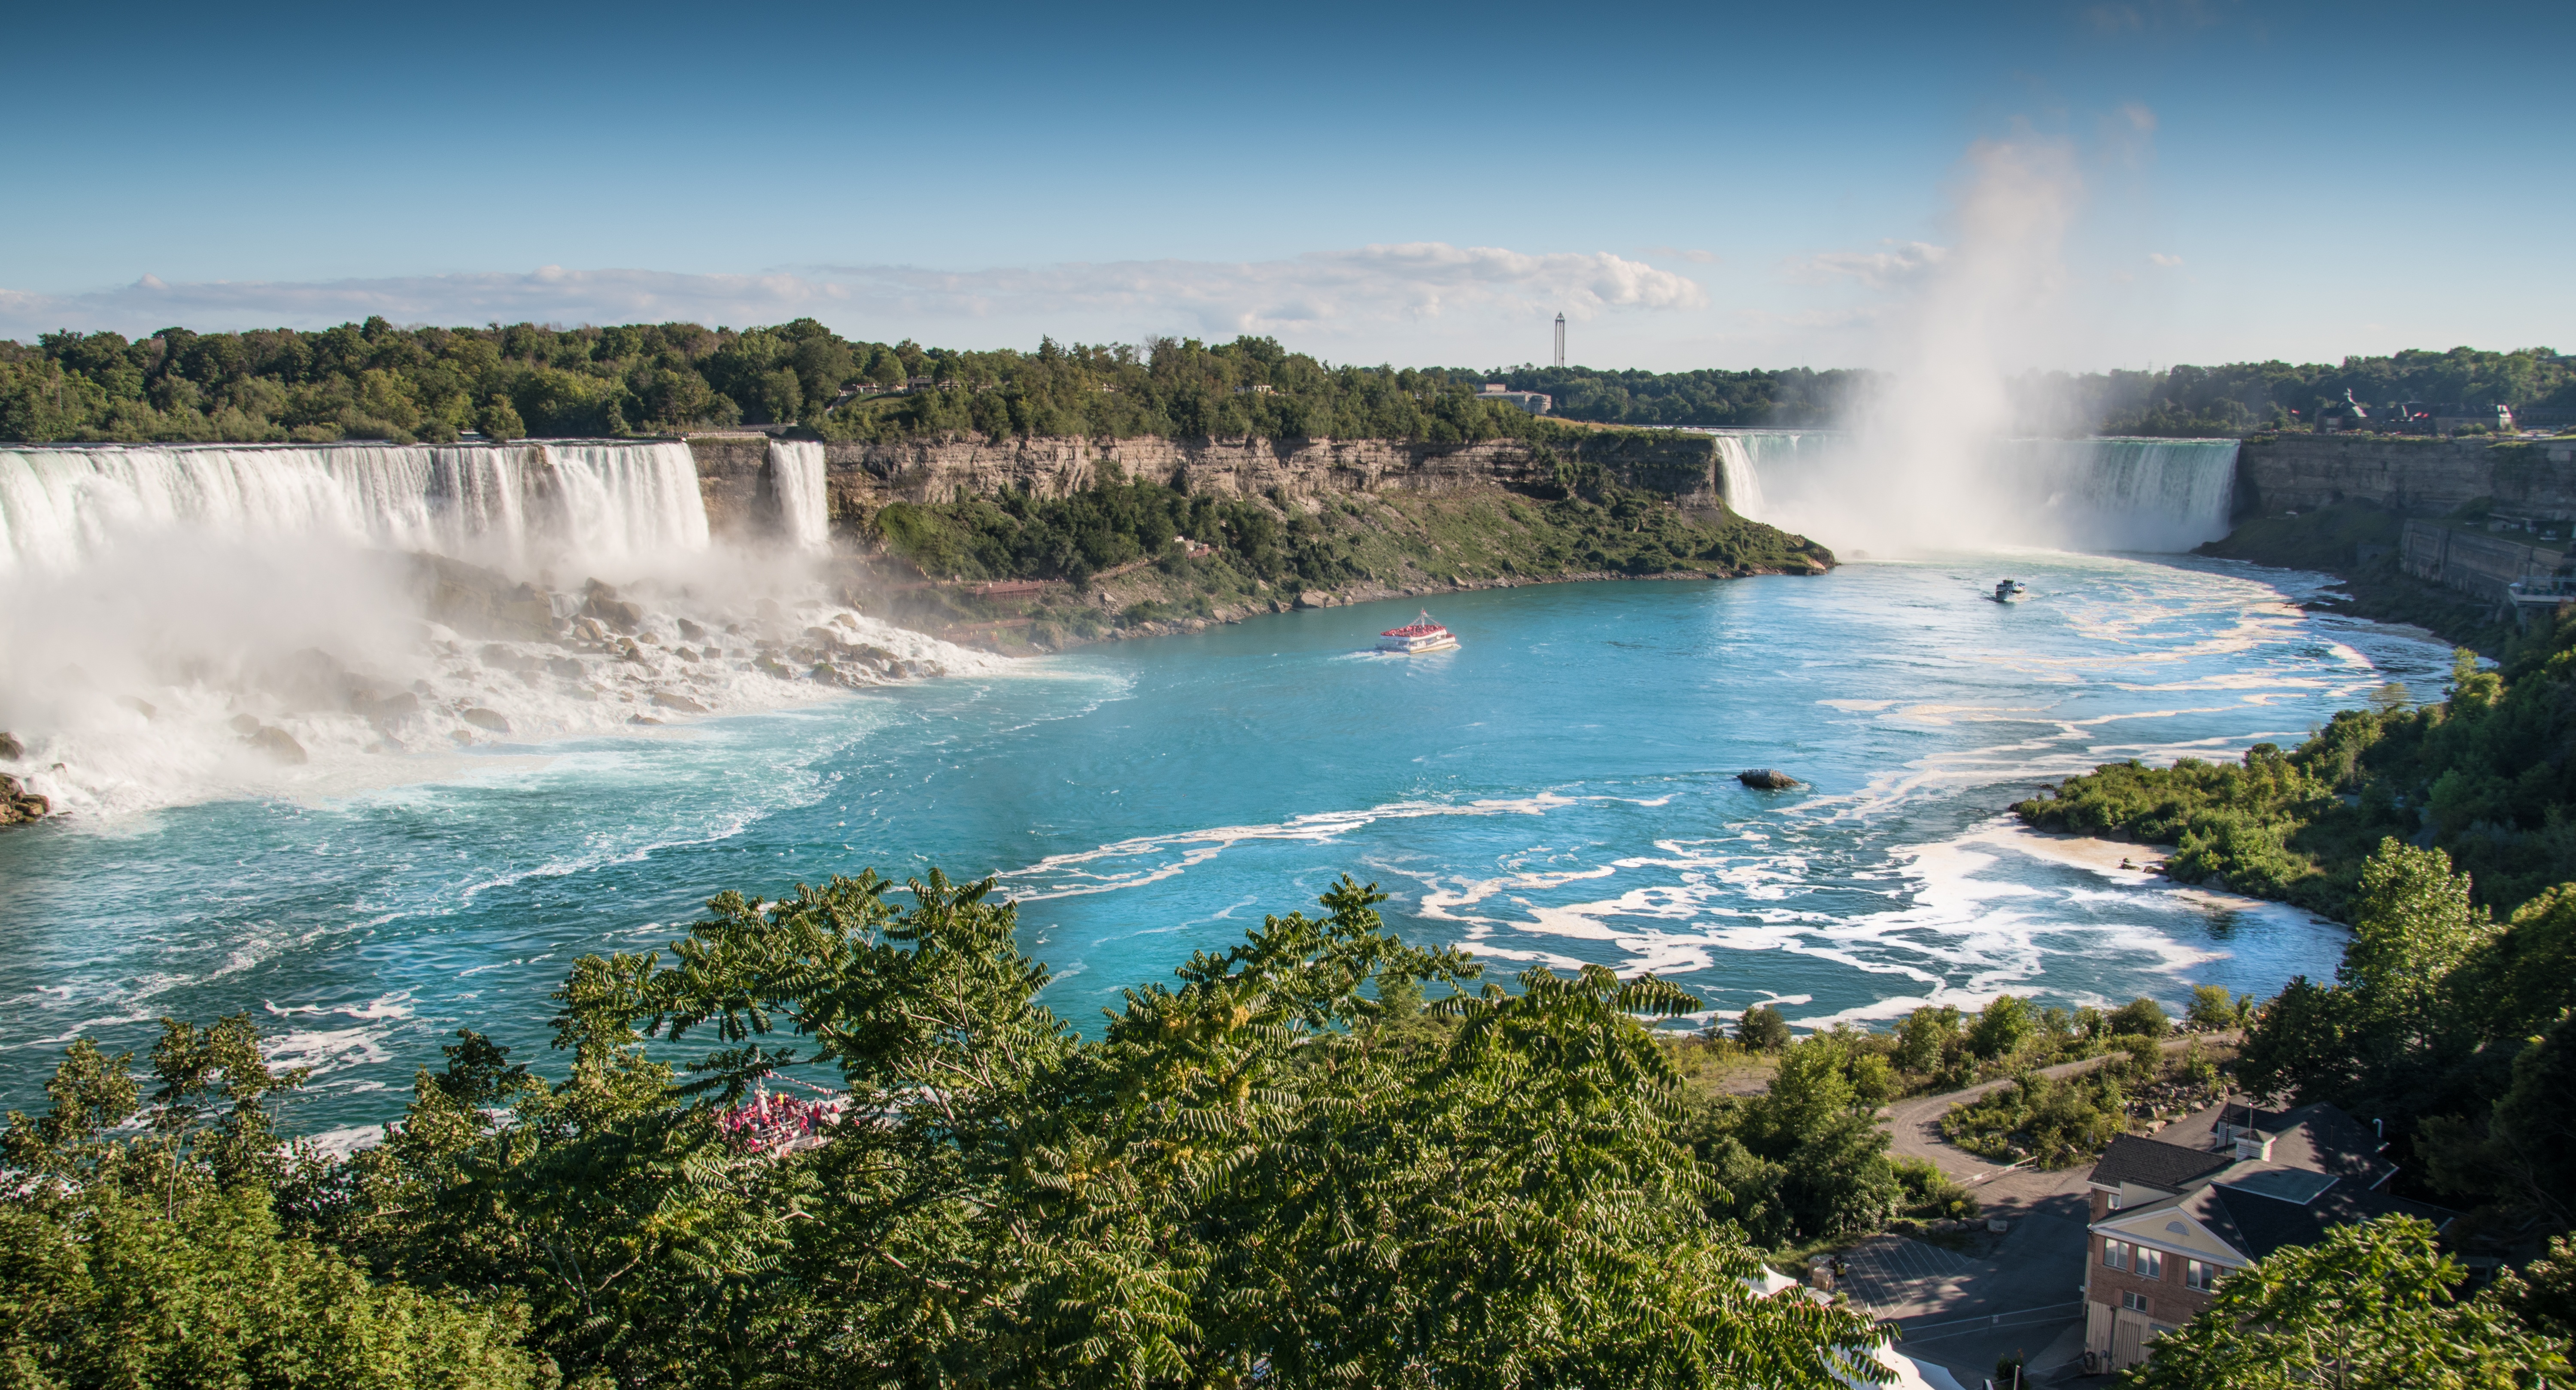
sea, coast, water, waterfall, vacation, spray, park, usa, bay, sightseeing, tourism, terrain, body of water, canada, ontario, water feature, destination, niagara falls, niagara if